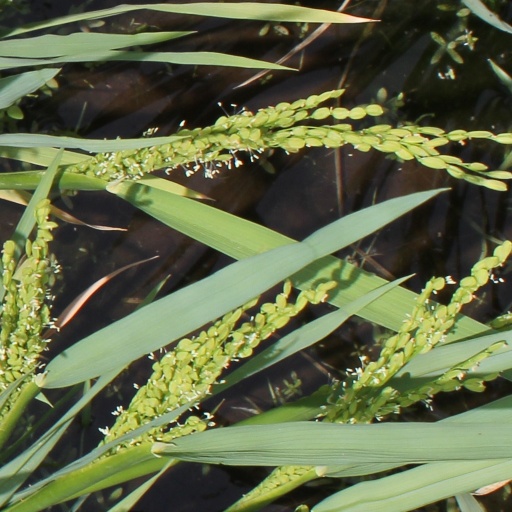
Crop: rice